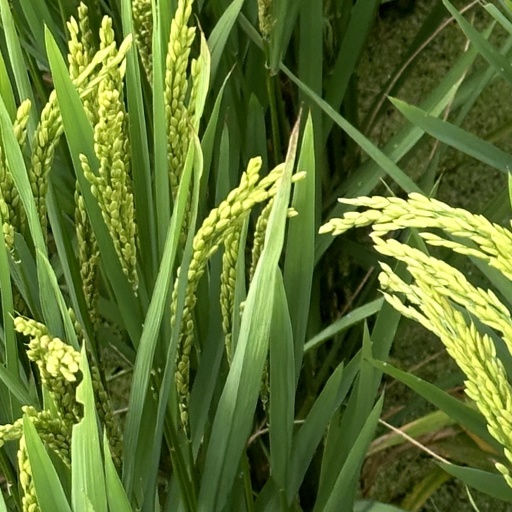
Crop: rice